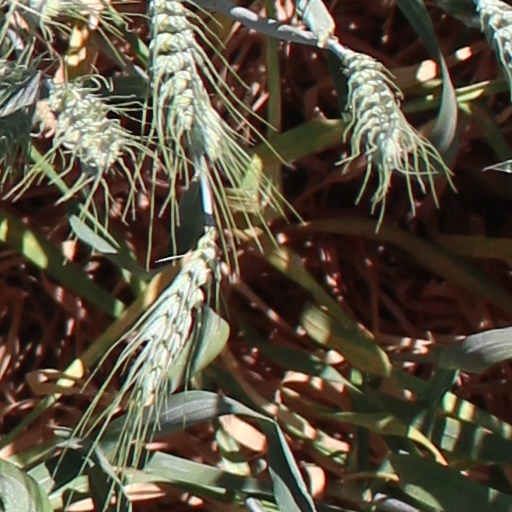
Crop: wheat